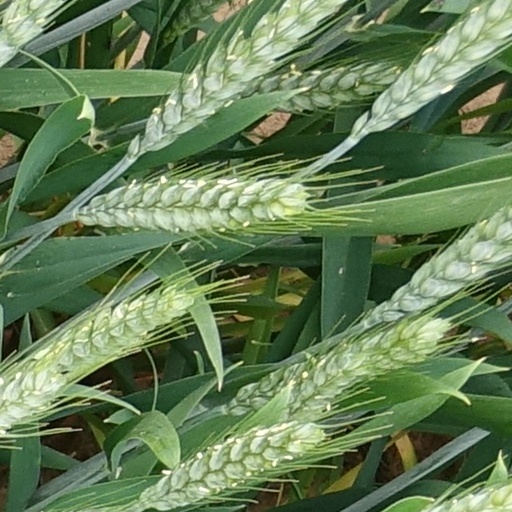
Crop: wheat